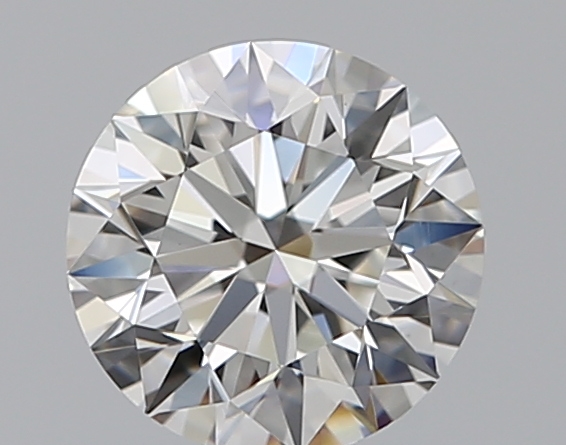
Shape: round
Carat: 0.7
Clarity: VS1
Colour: G
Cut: EX
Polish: EX
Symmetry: EX
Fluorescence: N
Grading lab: GIA
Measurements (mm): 5.65 x 5.68 x 3.55